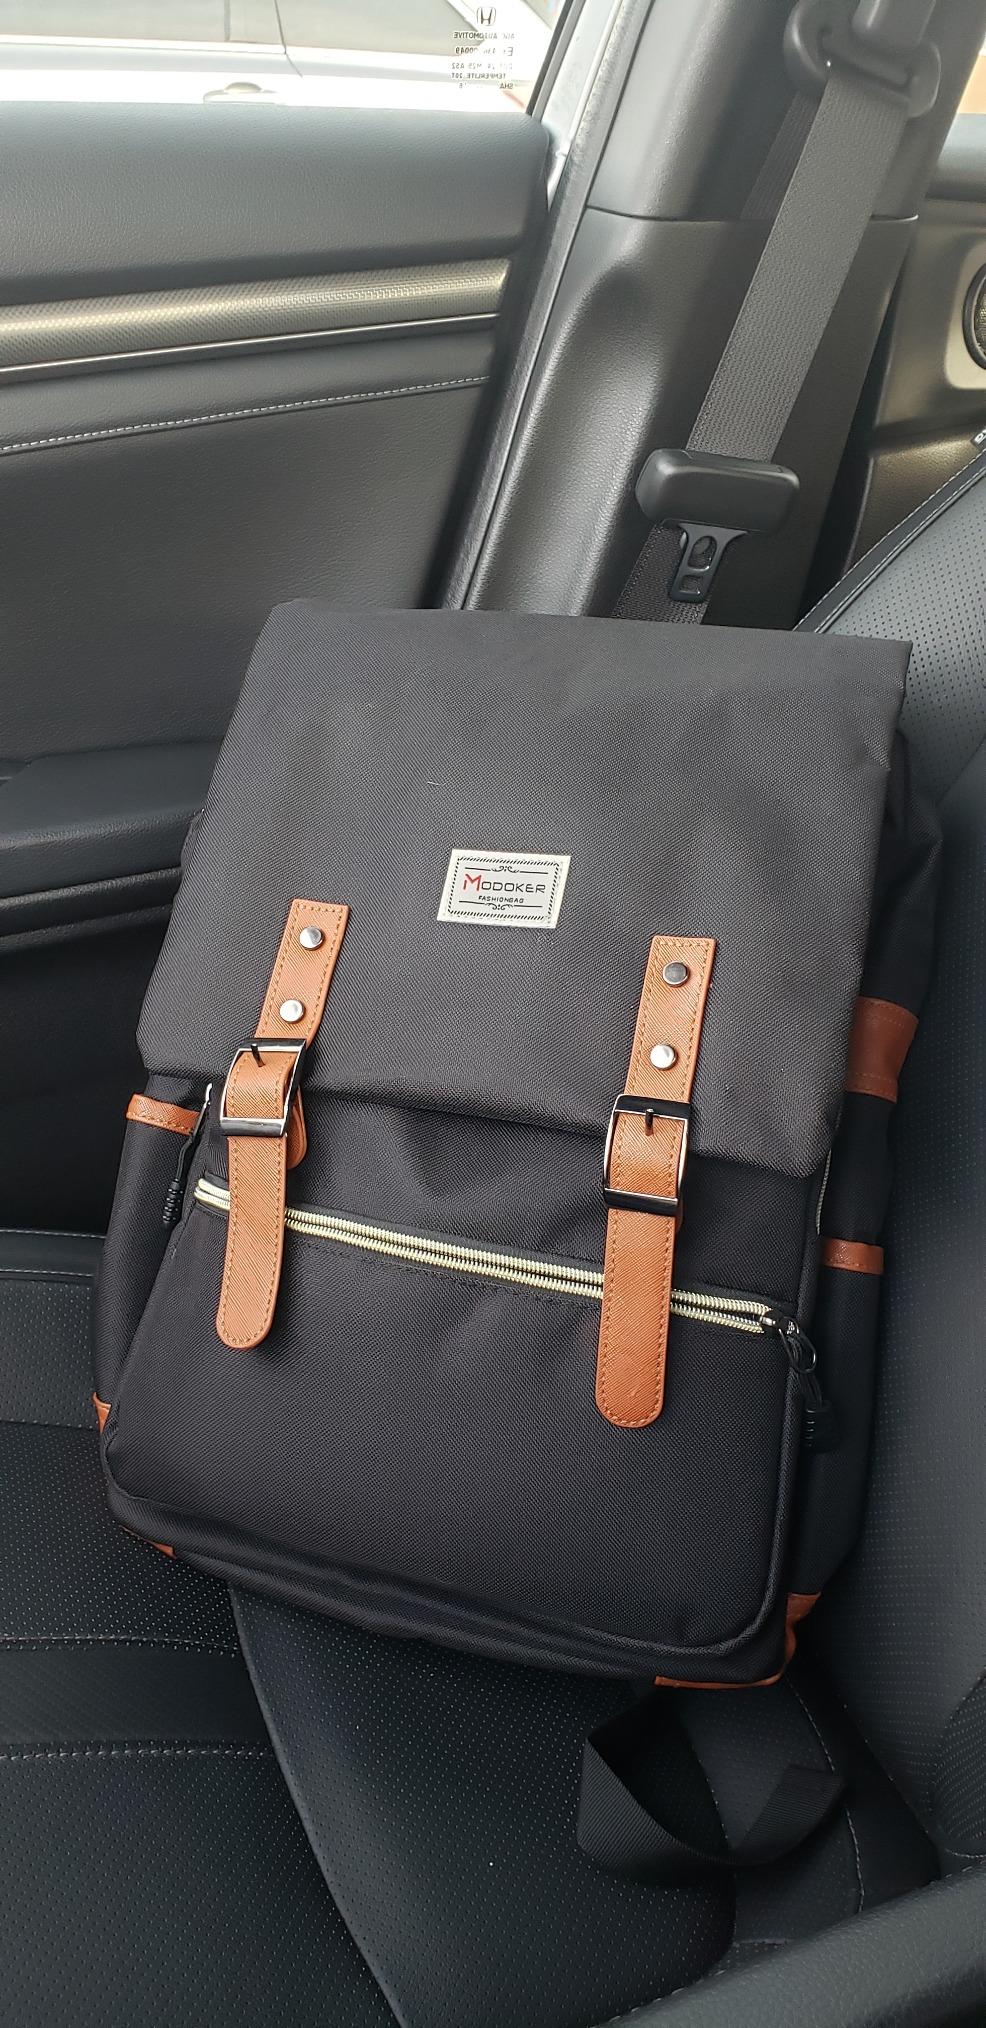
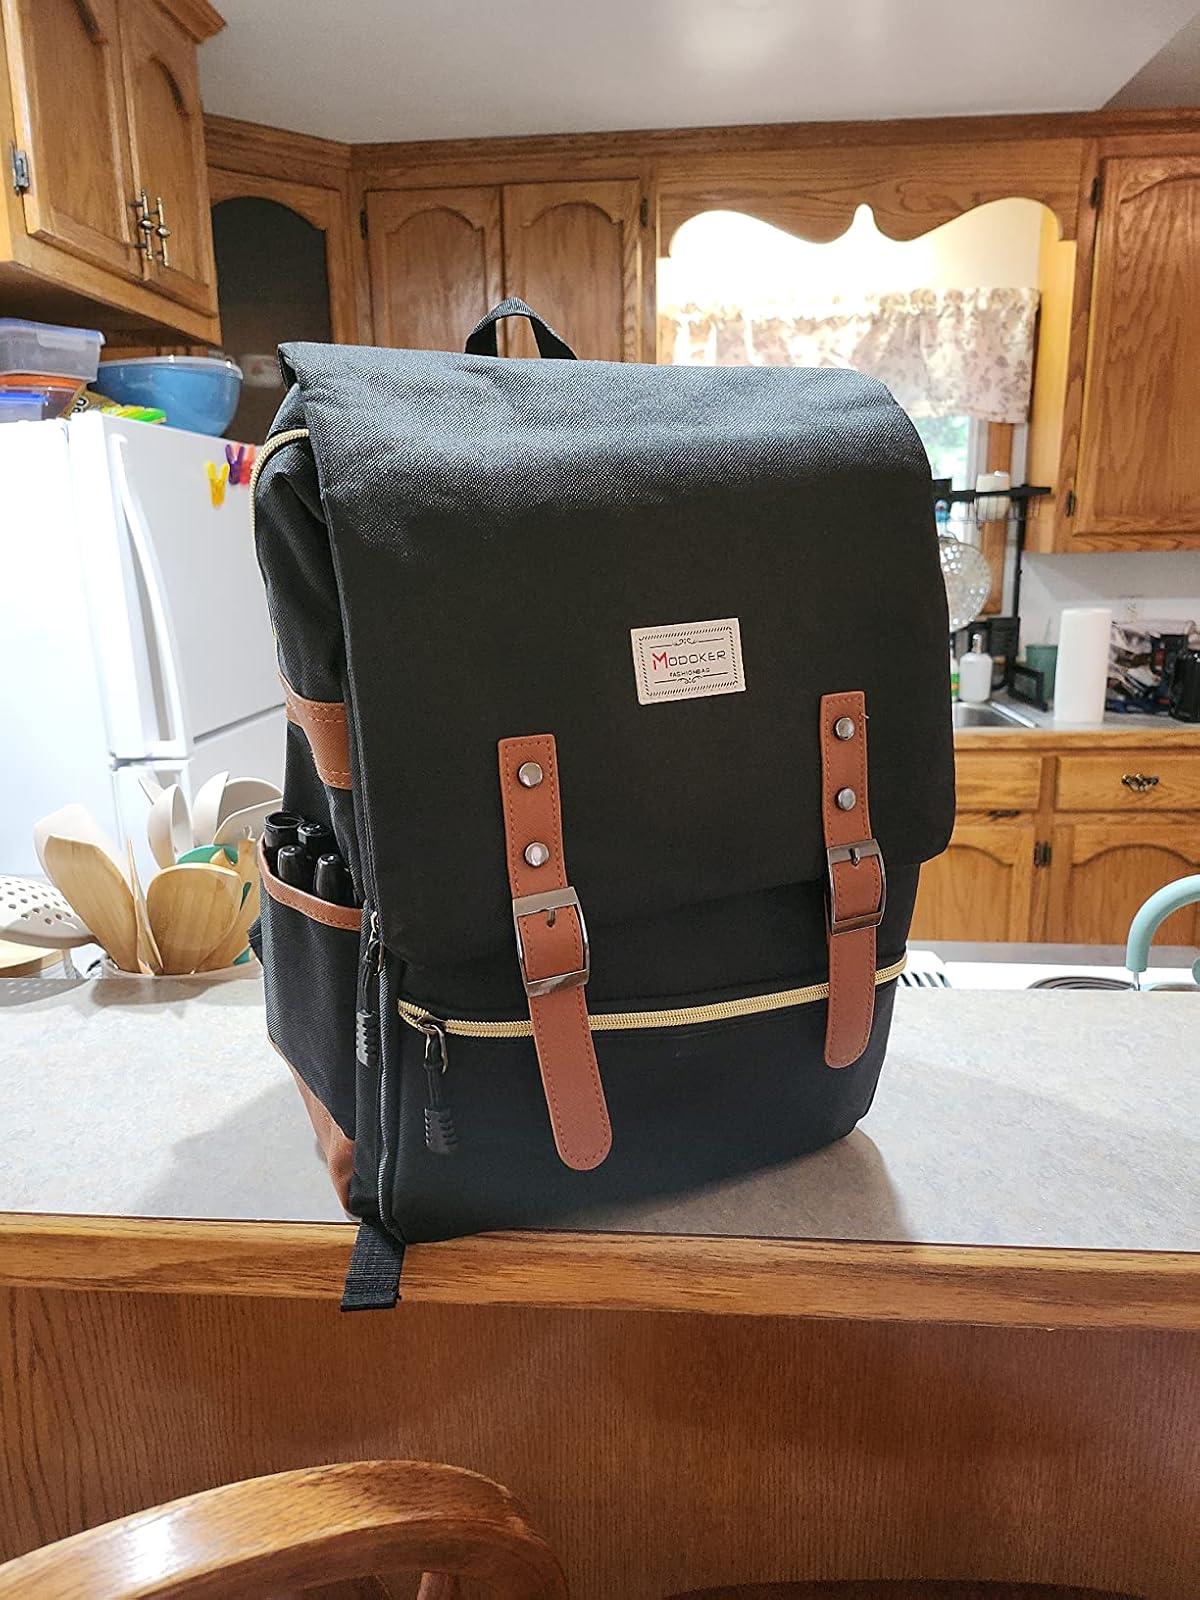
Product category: bag
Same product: yes